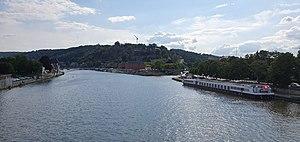
La pointe du grognon avec la Citadelle qui surplombe le confluent.
Namur est une ville francophone de Belgique, capitale de la Wallonie depuis 1986, et chef-lieu de la province de Namur. La ville occupe une position centrale à 62,5 km au sud-est de Bruxelles, à 40 km à l'est de Charleroi et à 66 km à l'ouest de Liège.